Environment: real
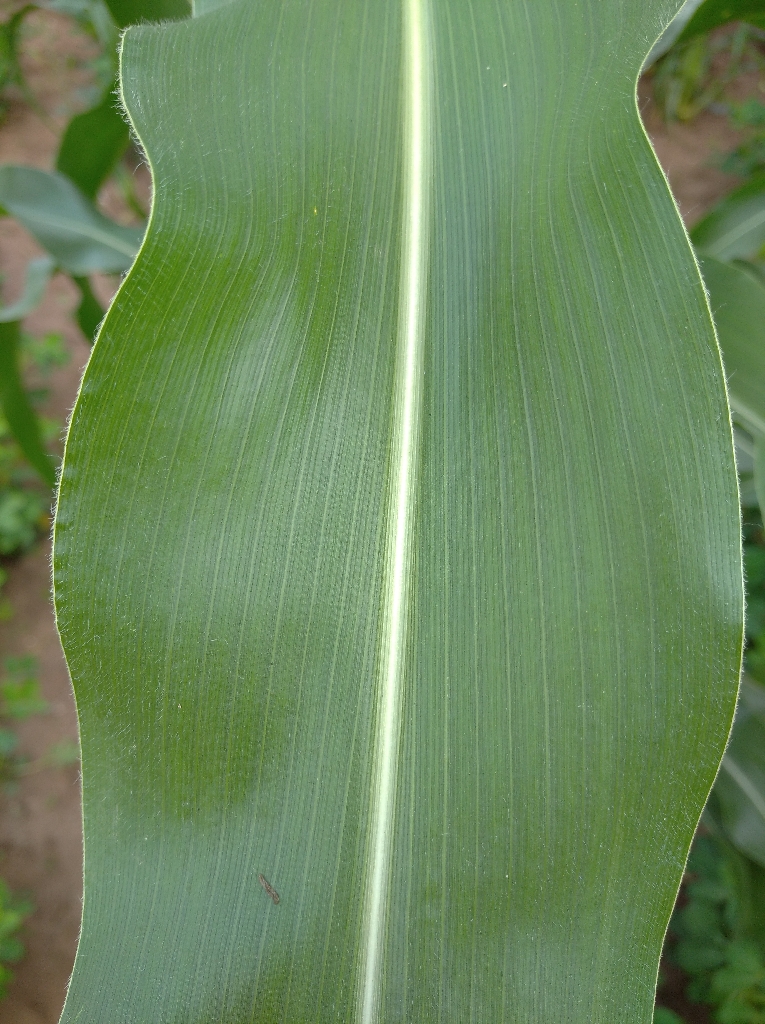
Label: healthy